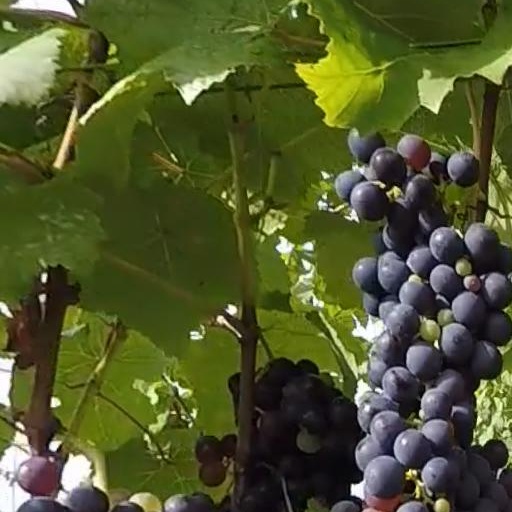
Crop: grape